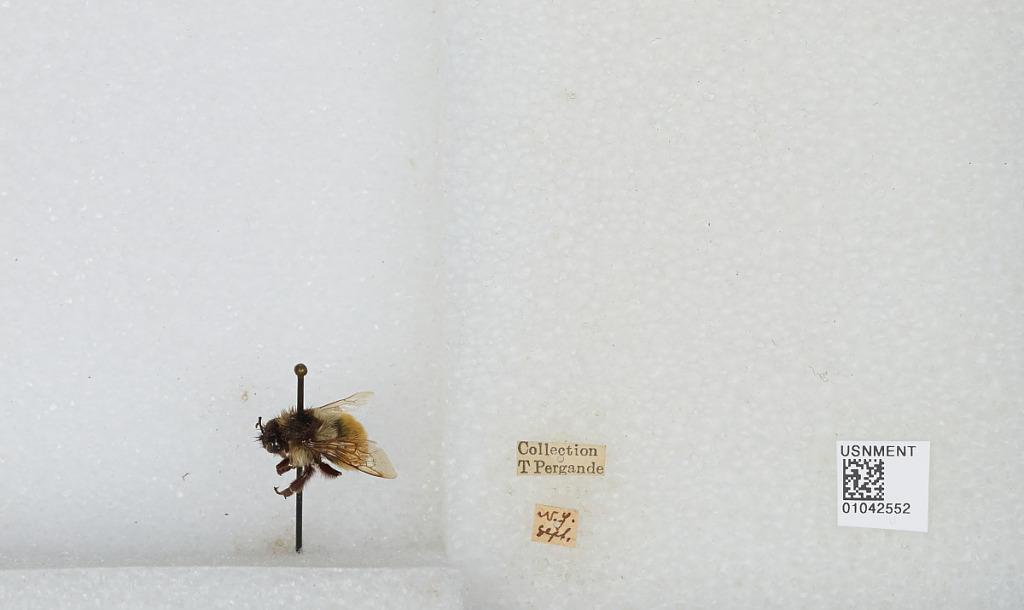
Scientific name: Bombus sp.
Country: United States
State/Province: New York